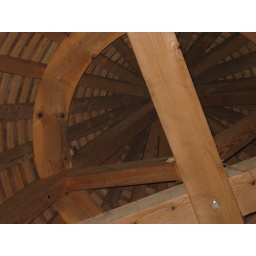
Dormouse in the tower roof